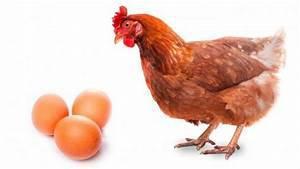
chicken